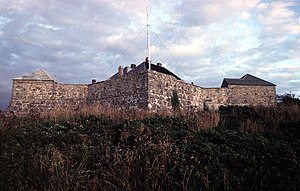
Borge og slotte i England / Isles of Scilly
Denne liste over borge og slotte i England er ikke en liste over alle bygninger og steder, hvor ordet ”castle” indgår i navnet eller en liste over bygninger, som er en borg i middelalderlig henseende. Det er heller ikke en liste over alle borge og slotte, der nogensinde er bygget i England: Mange er forsvundet sporløst, men er hovedsageligt en liste over bygninger og ruiner. De bygninger, som er bevaret, er alle blevet ændret i løbet af historien.